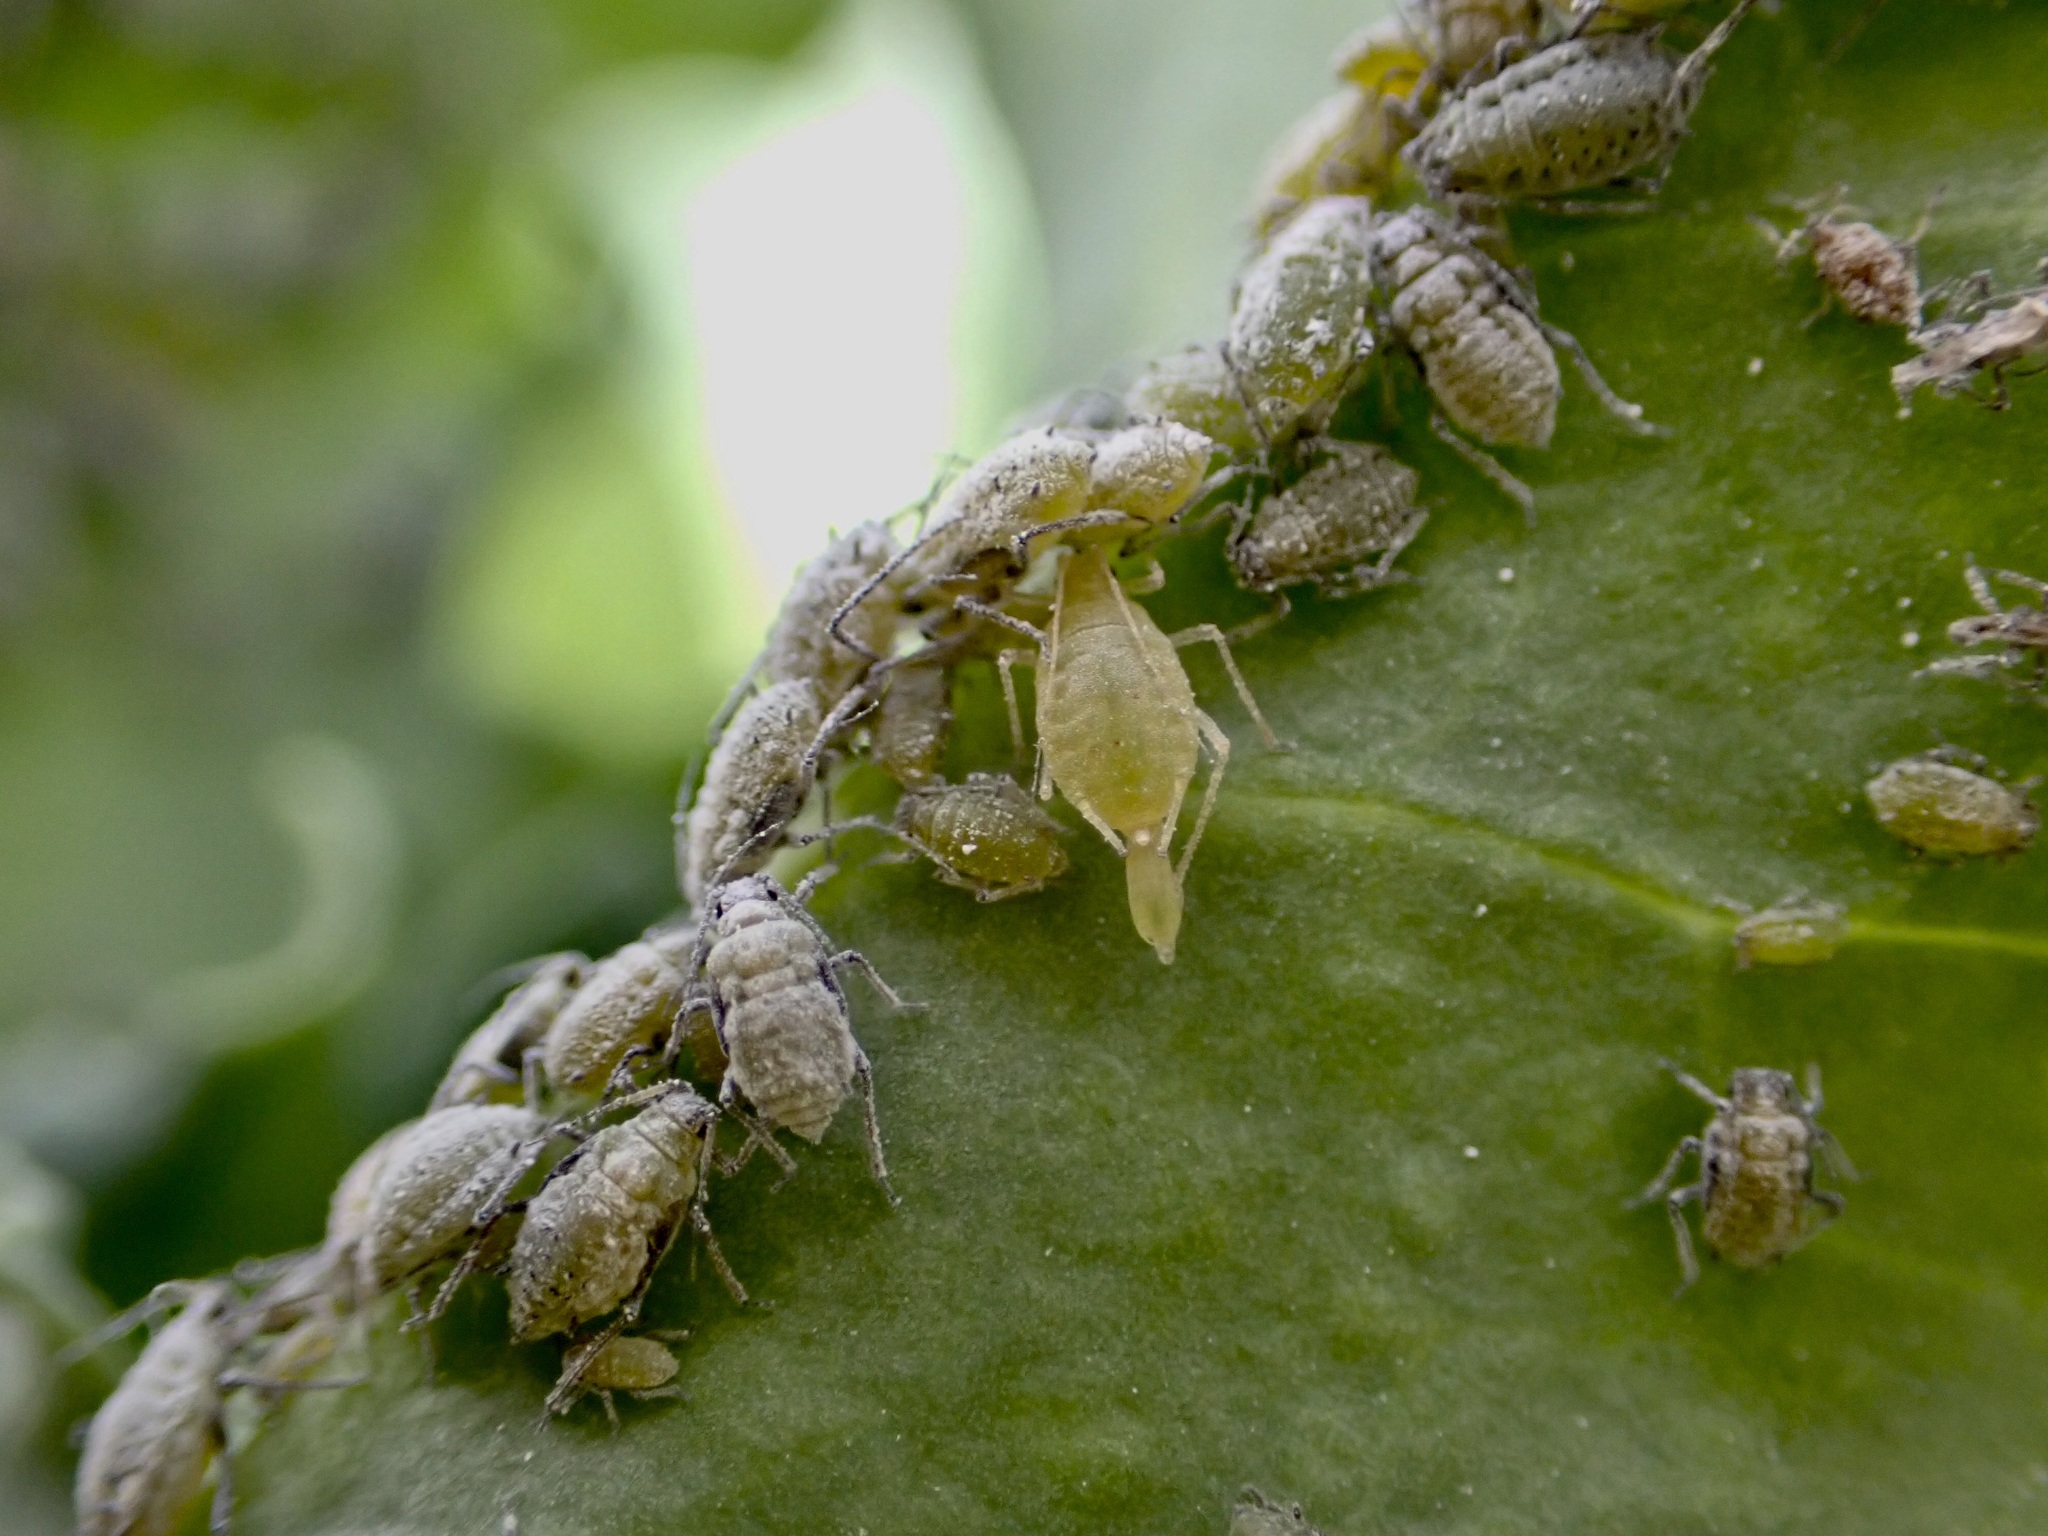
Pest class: cabbage_aphid